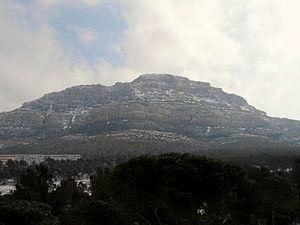
Mont Puget enneigé, 05 février 2012, vu depuis cité universitaire (Luminy)
Le mont Puget est le point culminant du massif des Calanques situé au sud-est de Marseille, entre le cap Croisette à l'ouest et Cassis à l'est.